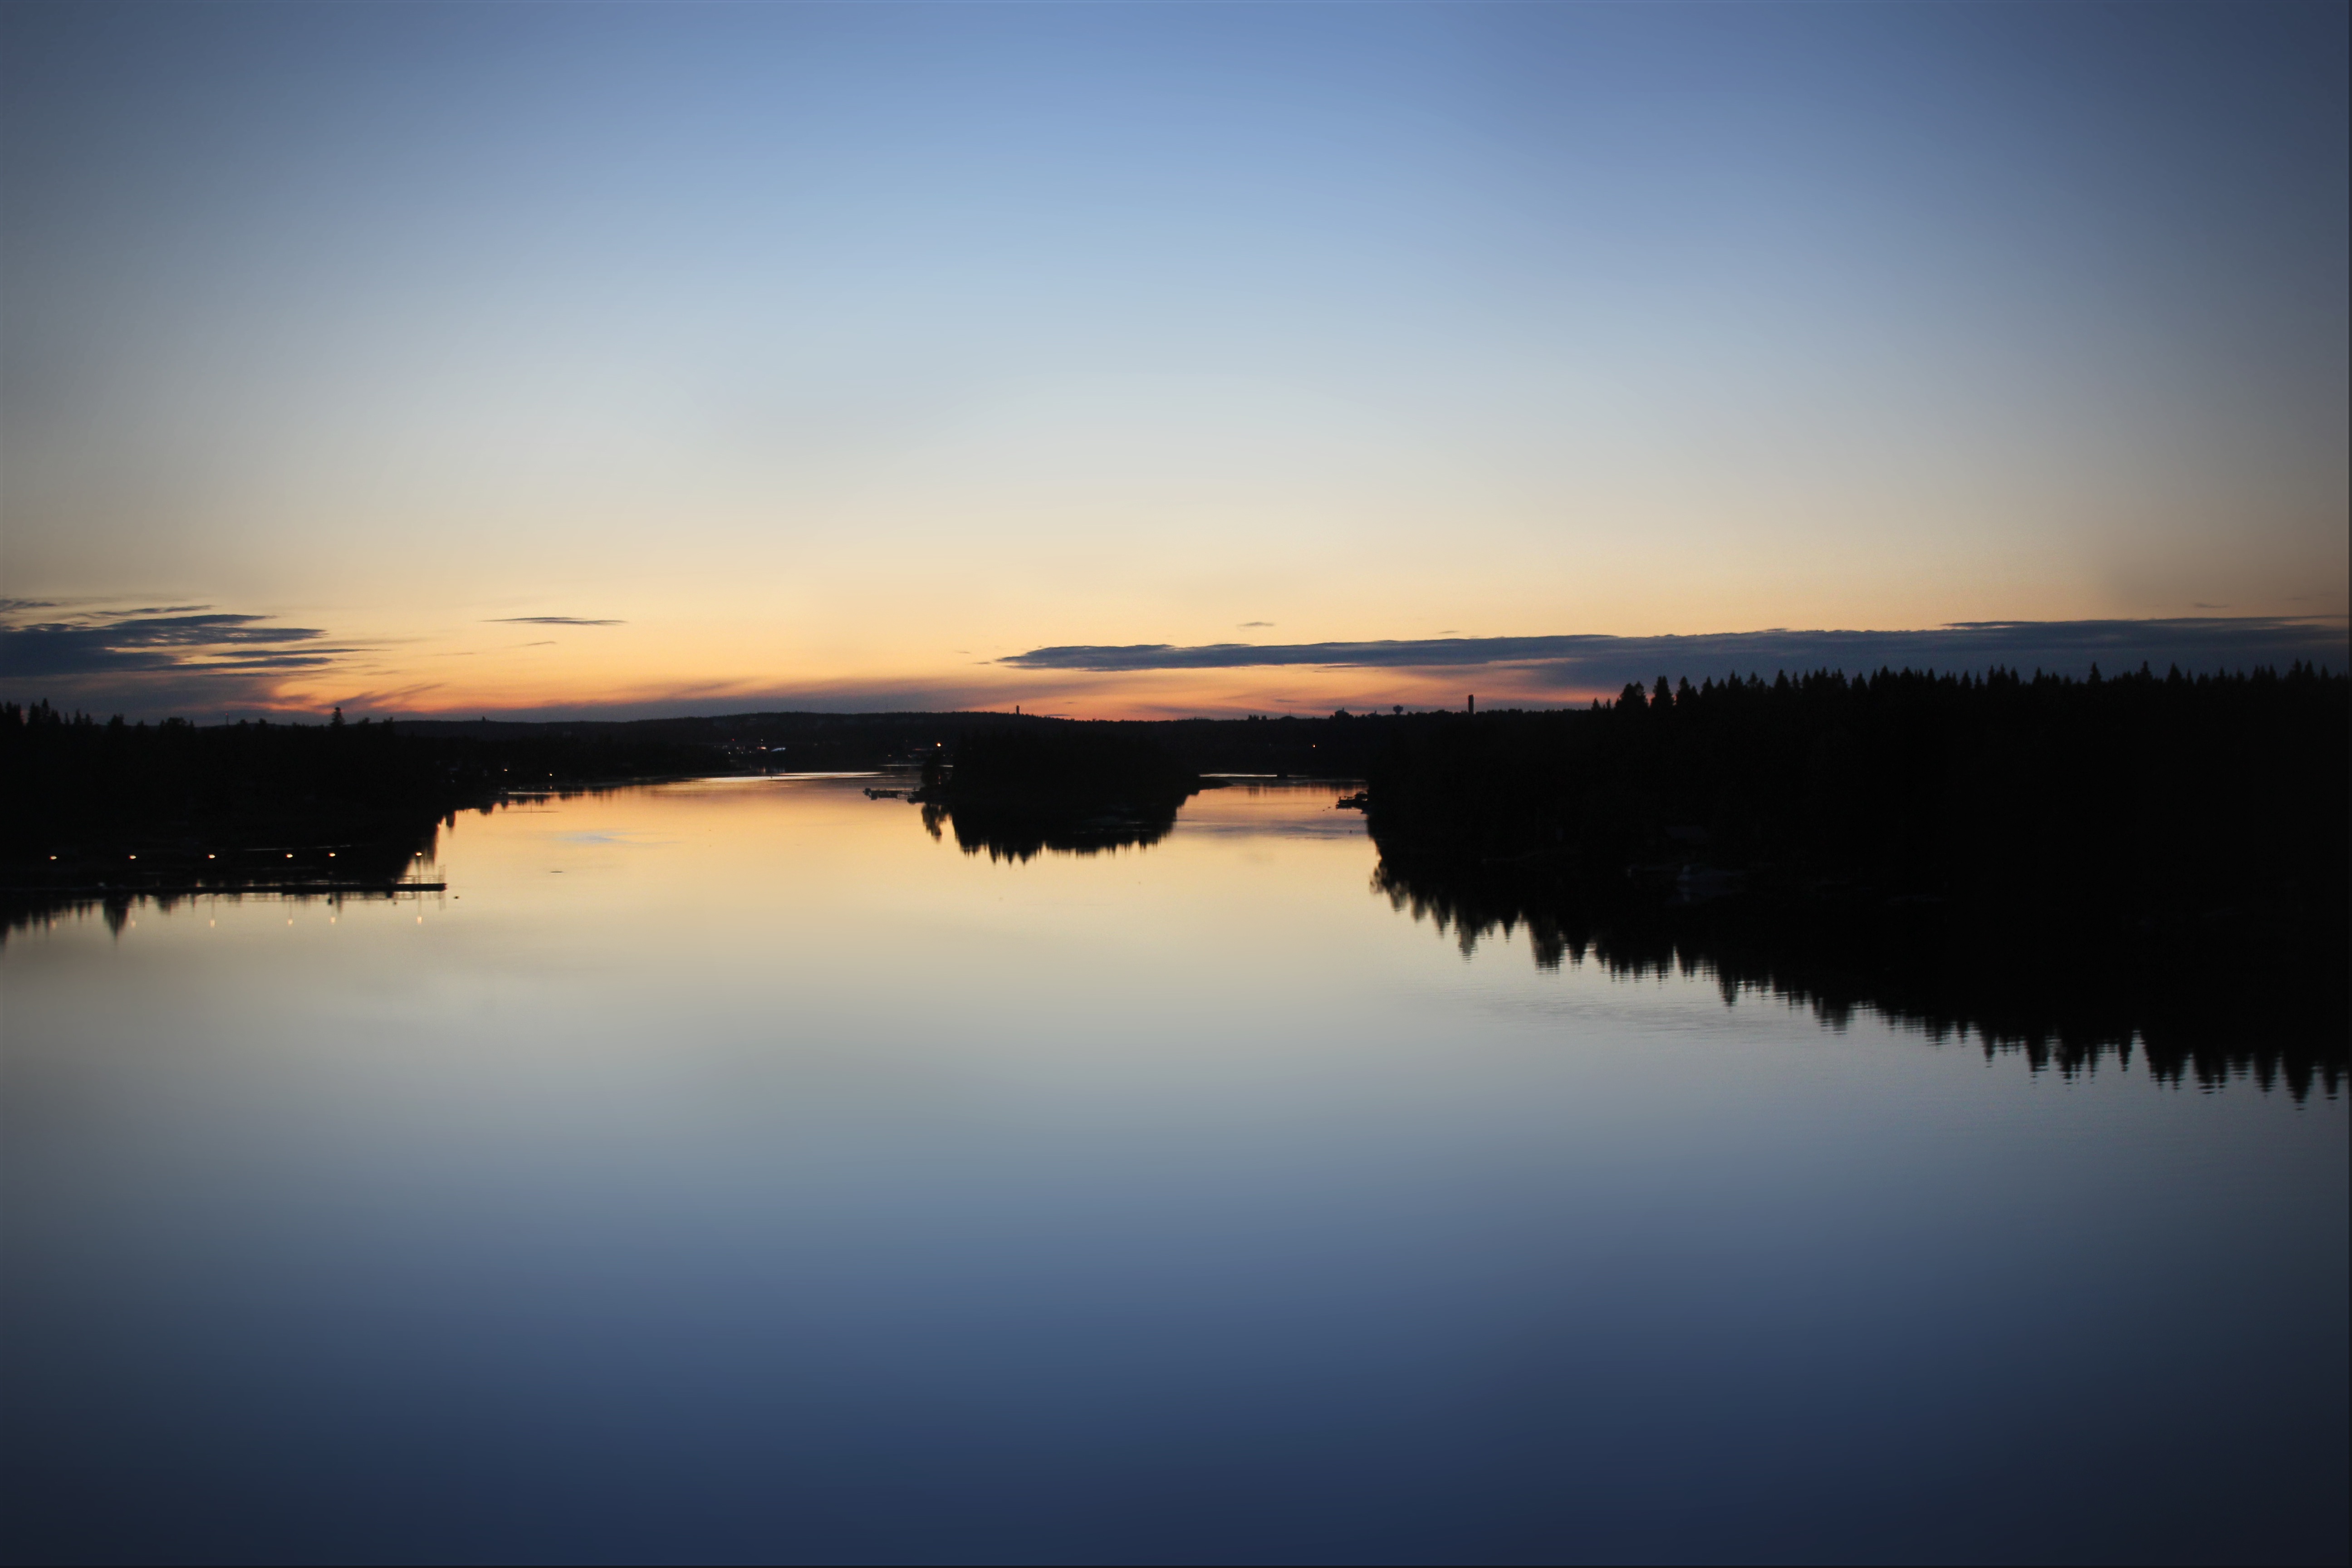
sea, nature, horizon, cloud, sky, sunrise, sunset, sunlight, morning, lake, dawn, atmosphere, dusk, evening, reflection, reservoir, loch, afterglow, atmospheric phenomenon